YG Entertainment

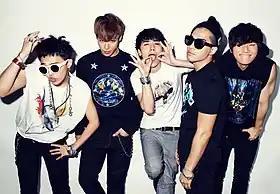
Big Bang debuted in 2006 and was responsible for more than half of YG's albums sold in Korea from 2014 to 2017.

The agency found success in both Korea and Japan with its first "idol" singer Seven in 2003, who became the company's first artist to attempt to cross over into the US music scene, though his US debut failed to gain momentum.